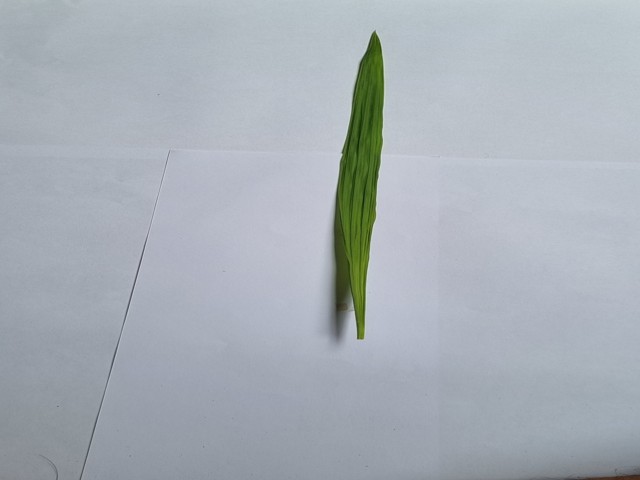
Plant: betal